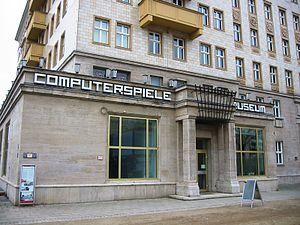
Le musée des jeux vidéo sur ordinateur de Berlin est un musée consacré aux jeux vidéo, fondé en 1997 et situé à Berlin, Allemagne.